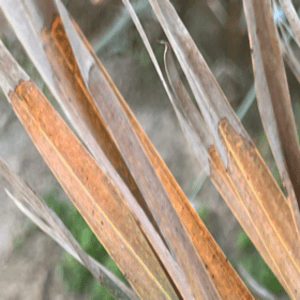
Label: Potassium Deficiency